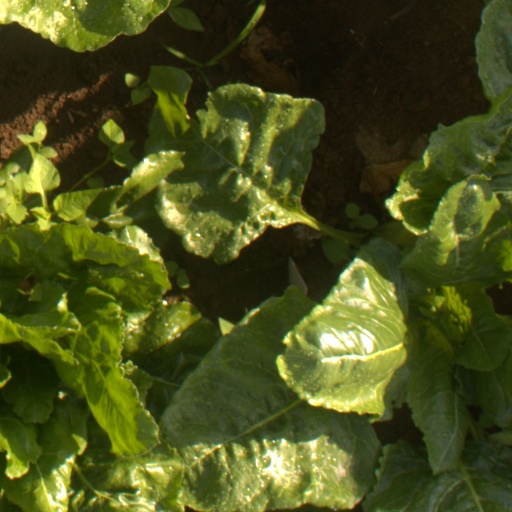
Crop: sugar beet